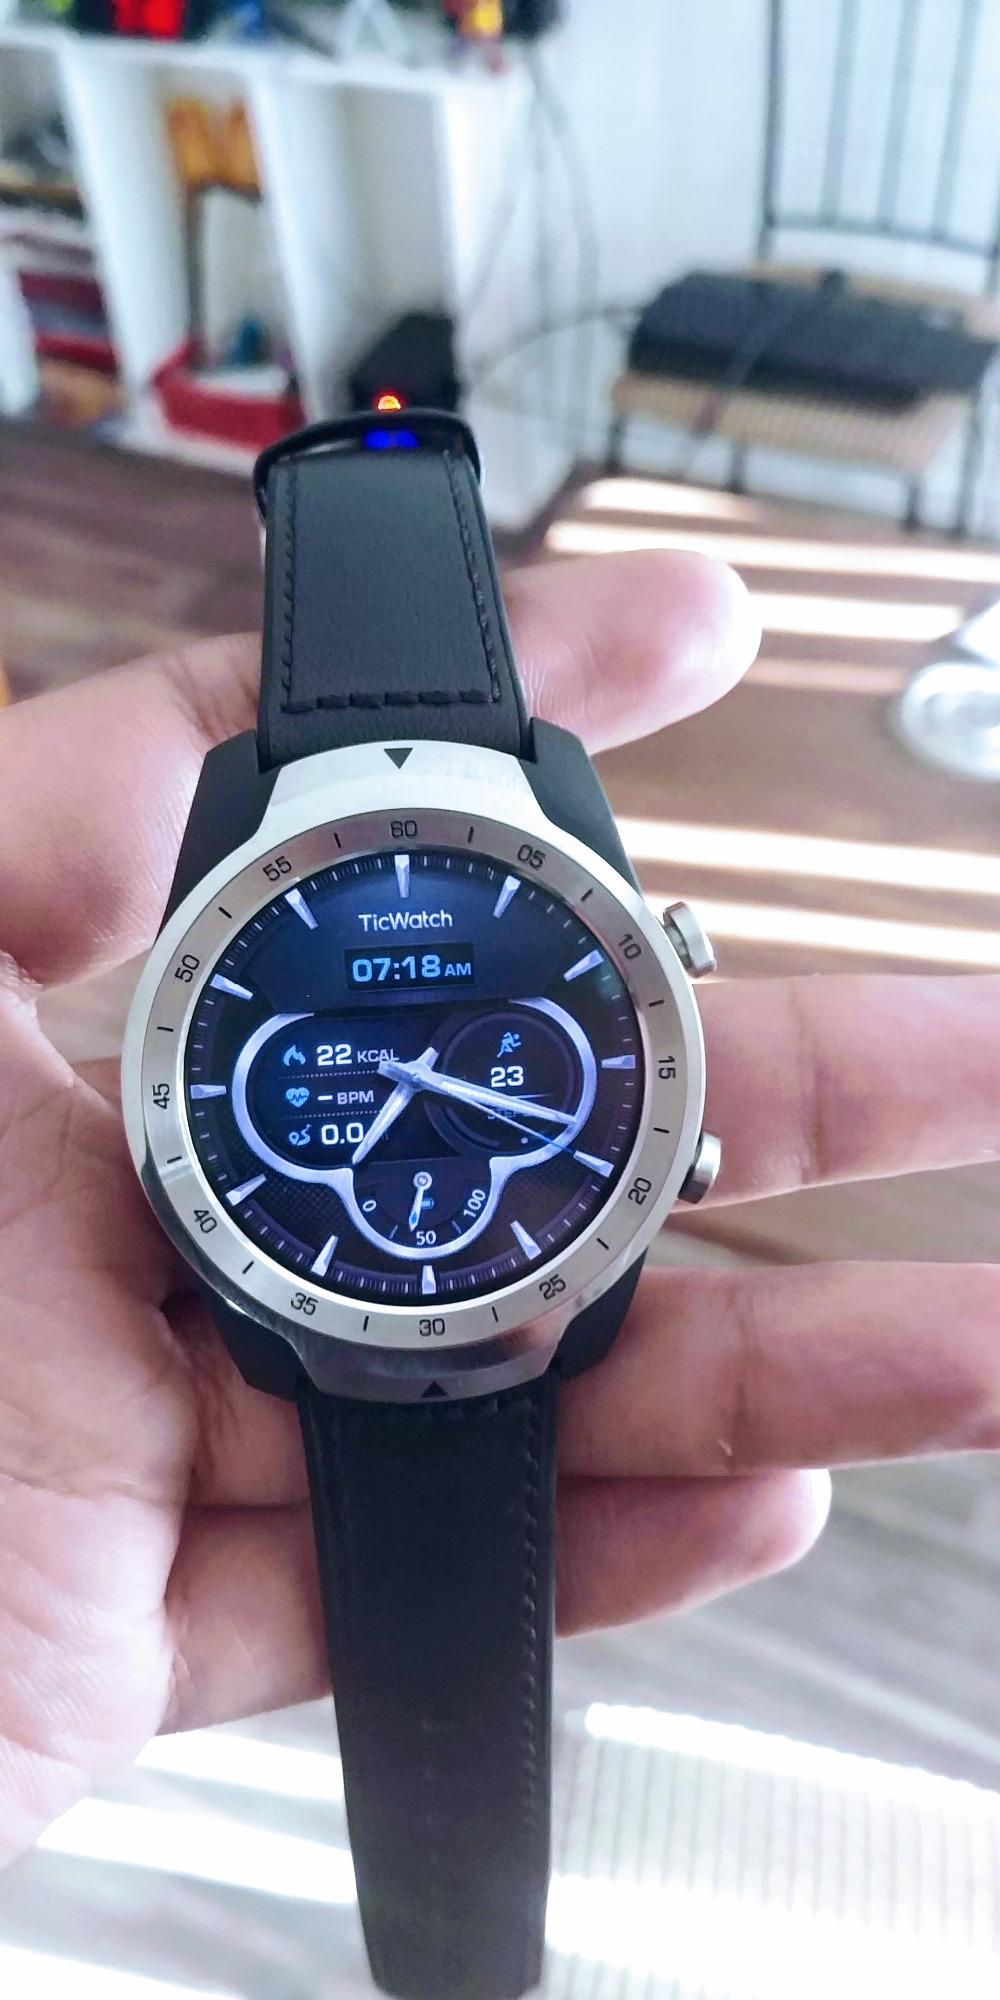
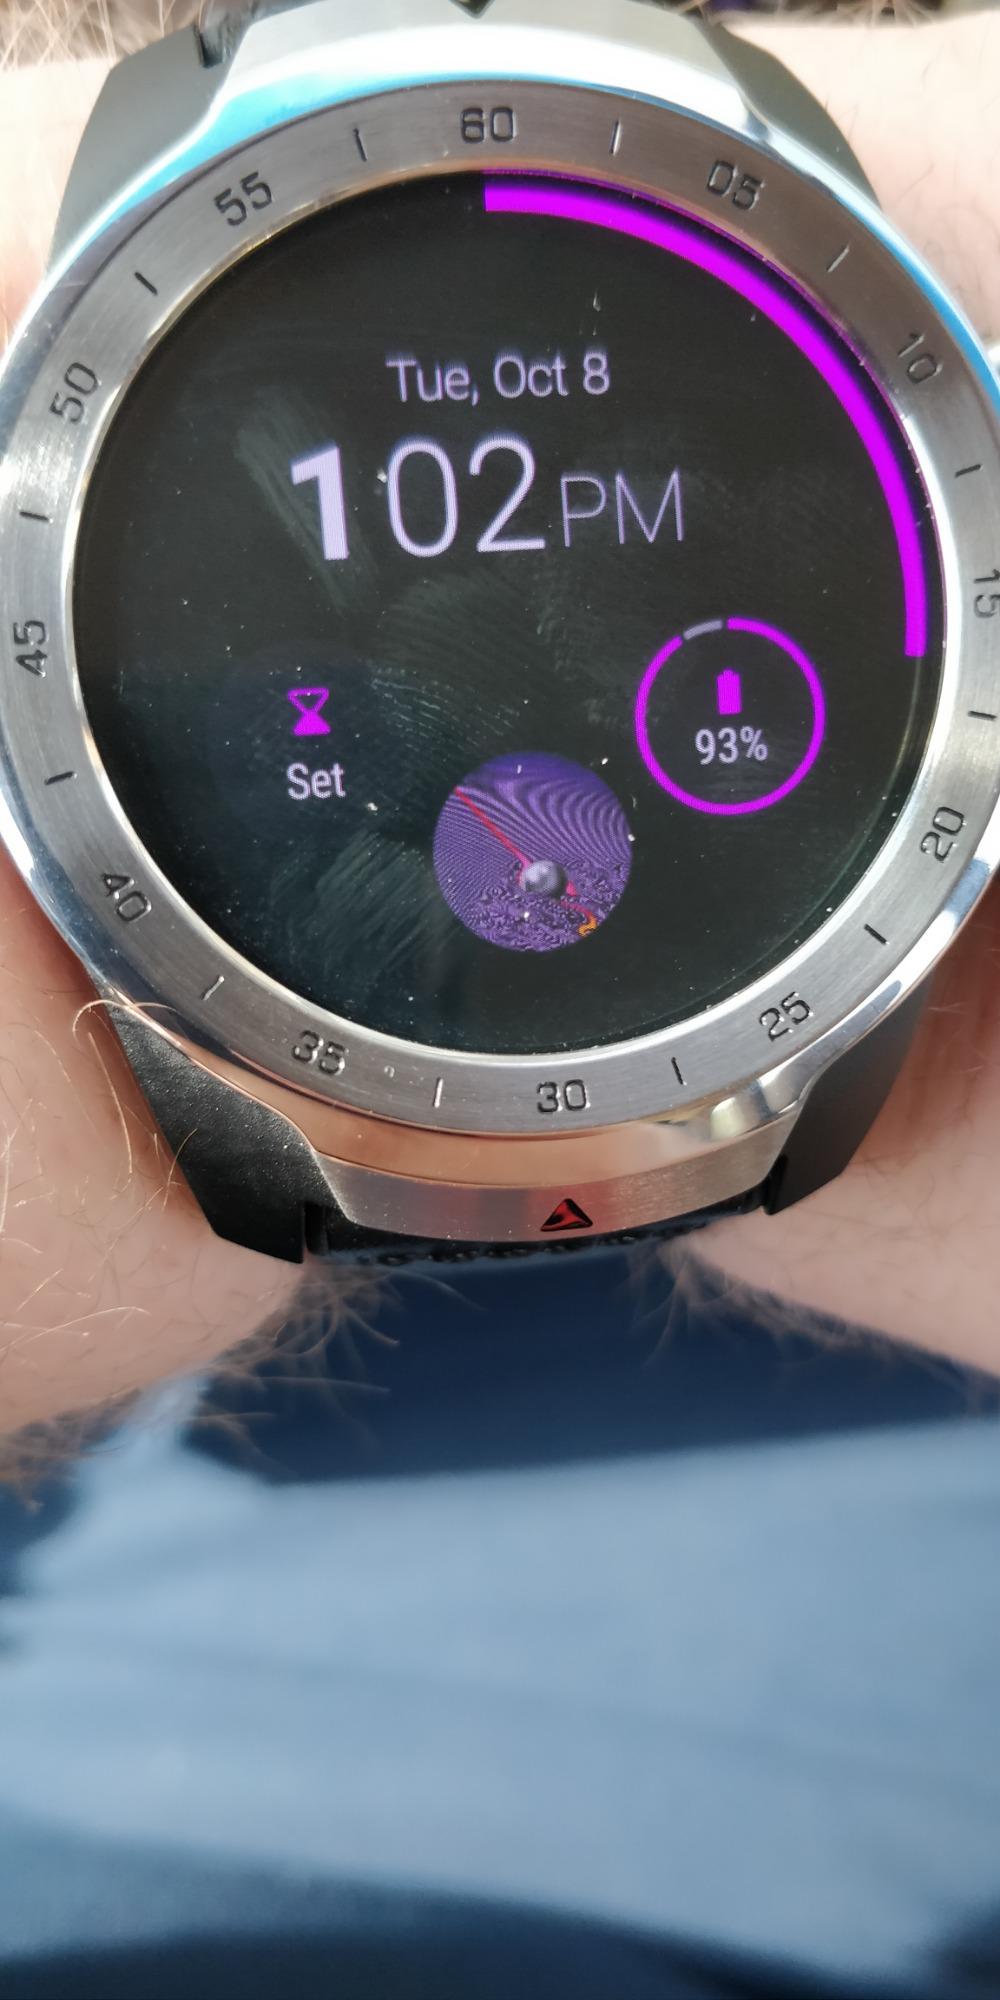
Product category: smartwatch
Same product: yes